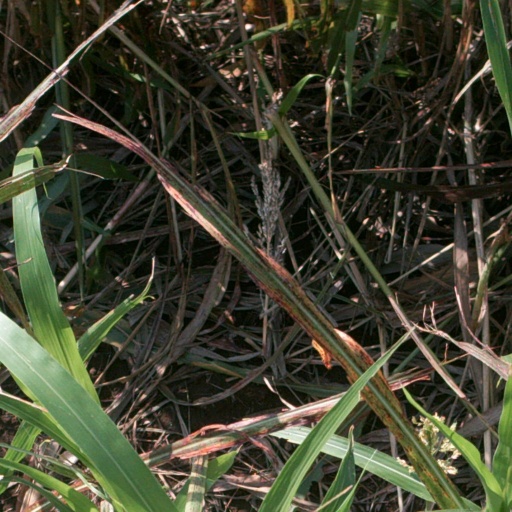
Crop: sorghum